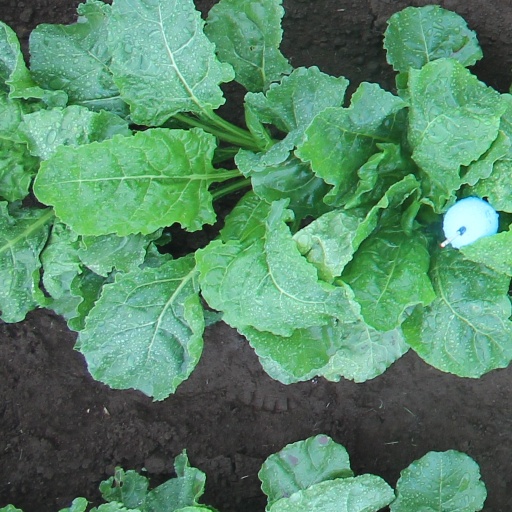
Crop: sugar beet